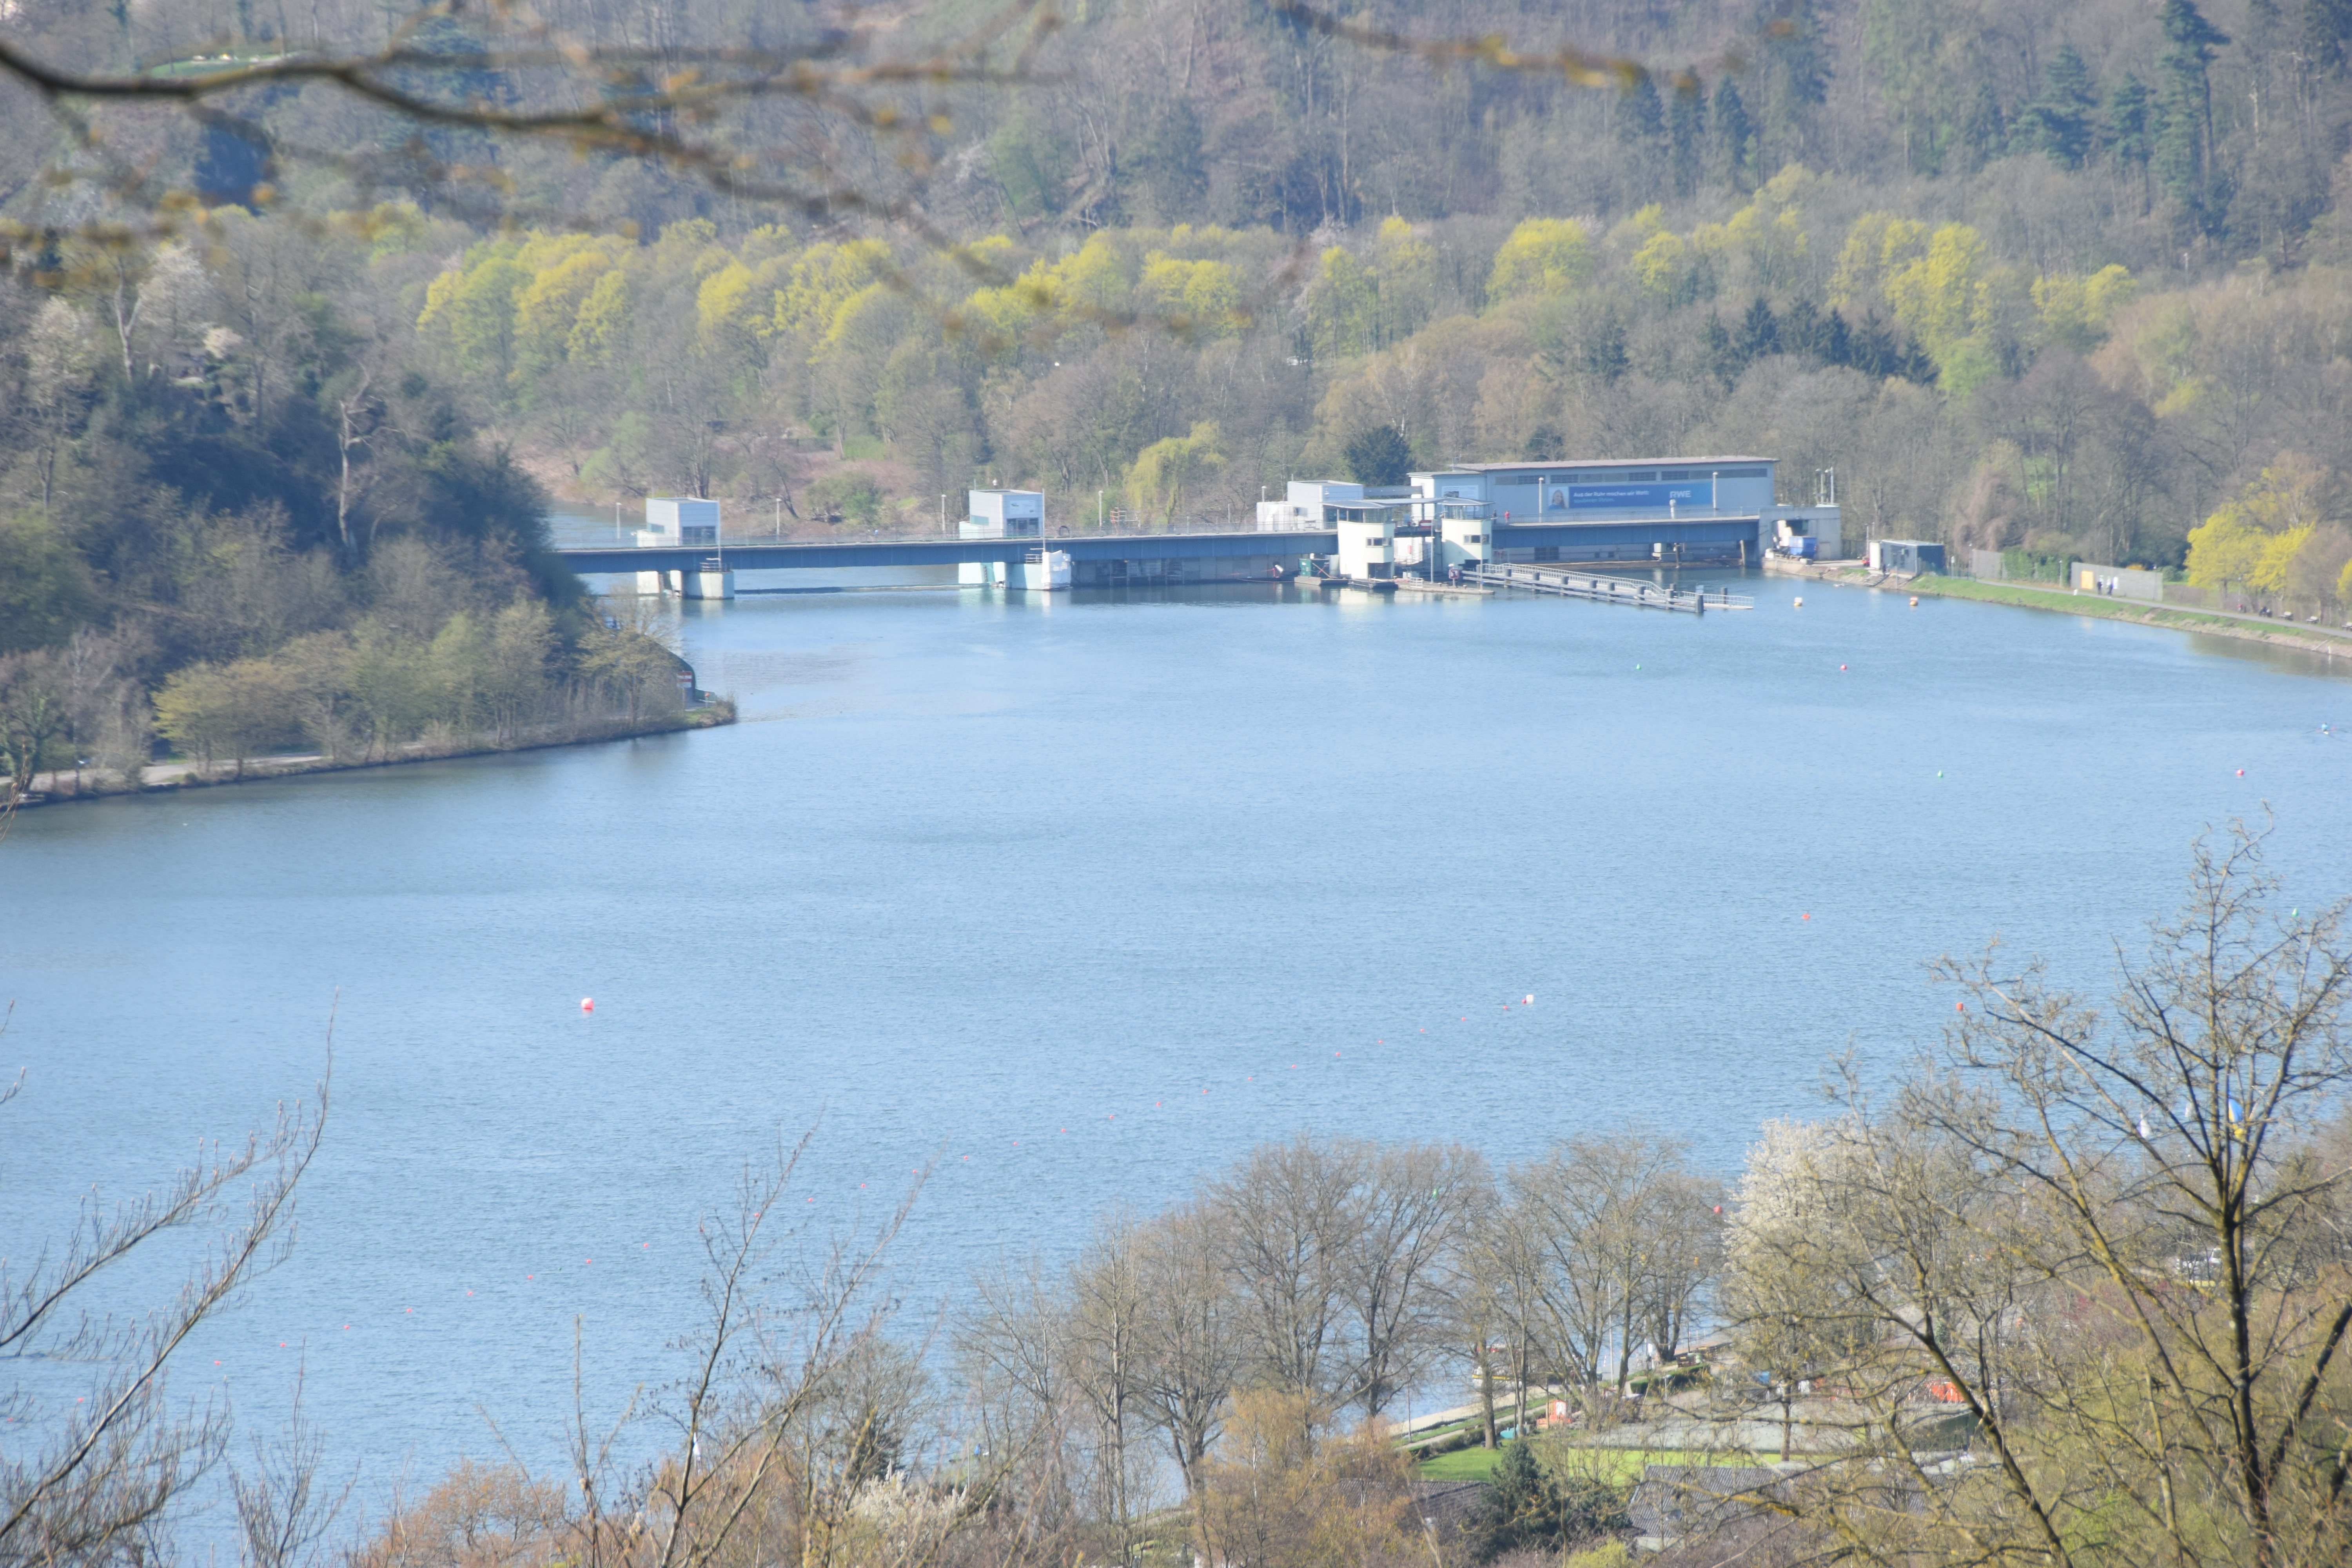
nature, water, water resources, plant, tree, natural landscape, fluvial landforms of streams, lake, highland, watercourse, bank, landscape, rural area, waterway, riparian zone, lacustrine plain, reservoir, tarn, forest, hill, channel, lake district, reflection, fell, loch, bridge, floodplain, sound, winter, inlet, autumn, stream, riparian forest, river, sky